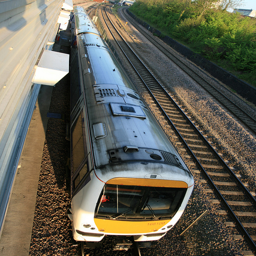
This train was photographed from an aerial view.
A train is riding on tracks in front of a building.
Looking down on a train that is on the tracks.
Looking down at a commuter train passing a building
A long train travels on the tracks in the countryside.